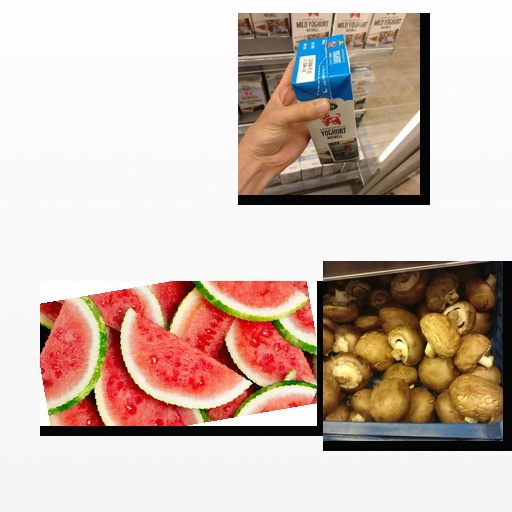
Food items: natural_yogurt, watermelon, mushroom